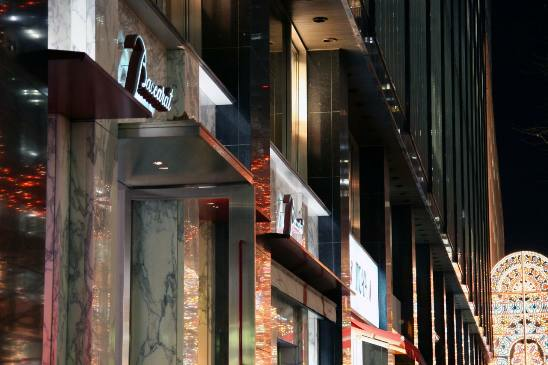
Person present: No